House arrest

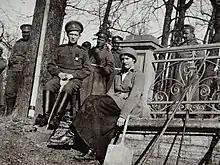
Alexei Nikolaevich and his sister Tatiana Nikolaevna surrounded by guards during their house arrest in Tsarskoye Selo, April 1917

House arrest (also called home confinement, or nowadays electronic monitoring) is a legal measure where a person is required to remain at their residence under supervision, typically as an alternative to imprisonment. The person is confined by the authorities to their residence. Travel is usually restricted and may require prior approval.